Johor

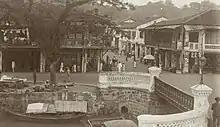
Johor Bahru town during the British period, circa 1920

After Aceh was left weakened, the Dutch East India Company (VOC) arrived and Johor formed an alliance with them to eliminate the Portuguese in the 1641 capture of Malacca. Johor regained authority over many of its former dependencies in Sumatra, such as Siak (1662) and Indragiri (1669), which had fallen to Aceh while Malacca was taken by the Dutch. Malacca was placed under the direct control of Batavia in Java. Although Malacca fell under Dutch authority, the Dutch did not establish any further trading posts in the Malay Peninsula and Sumatra, as they had more interest in Java and the Maluku Islands. The Dutch only become involved with local disputes when the Bugis began to threaten their maritime trade.